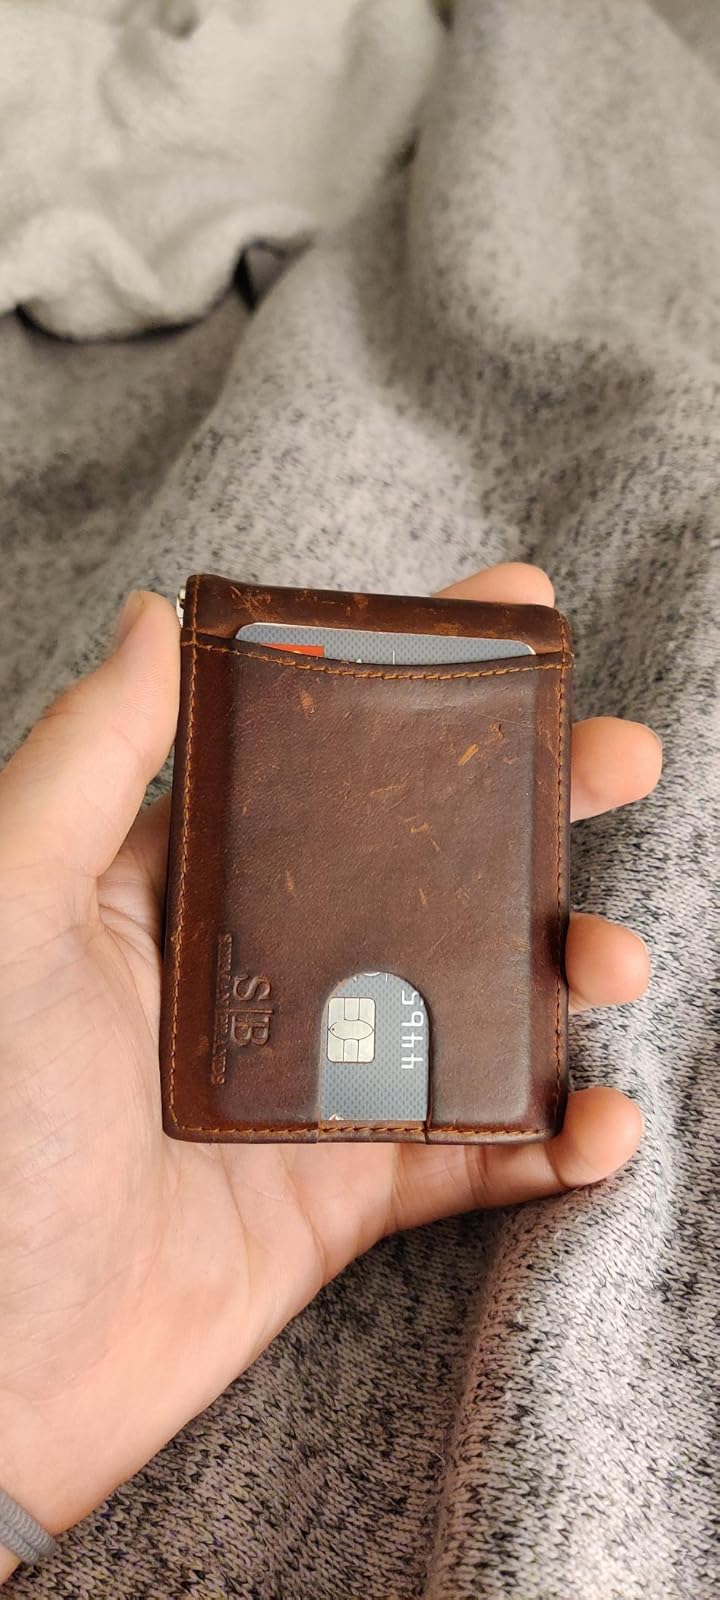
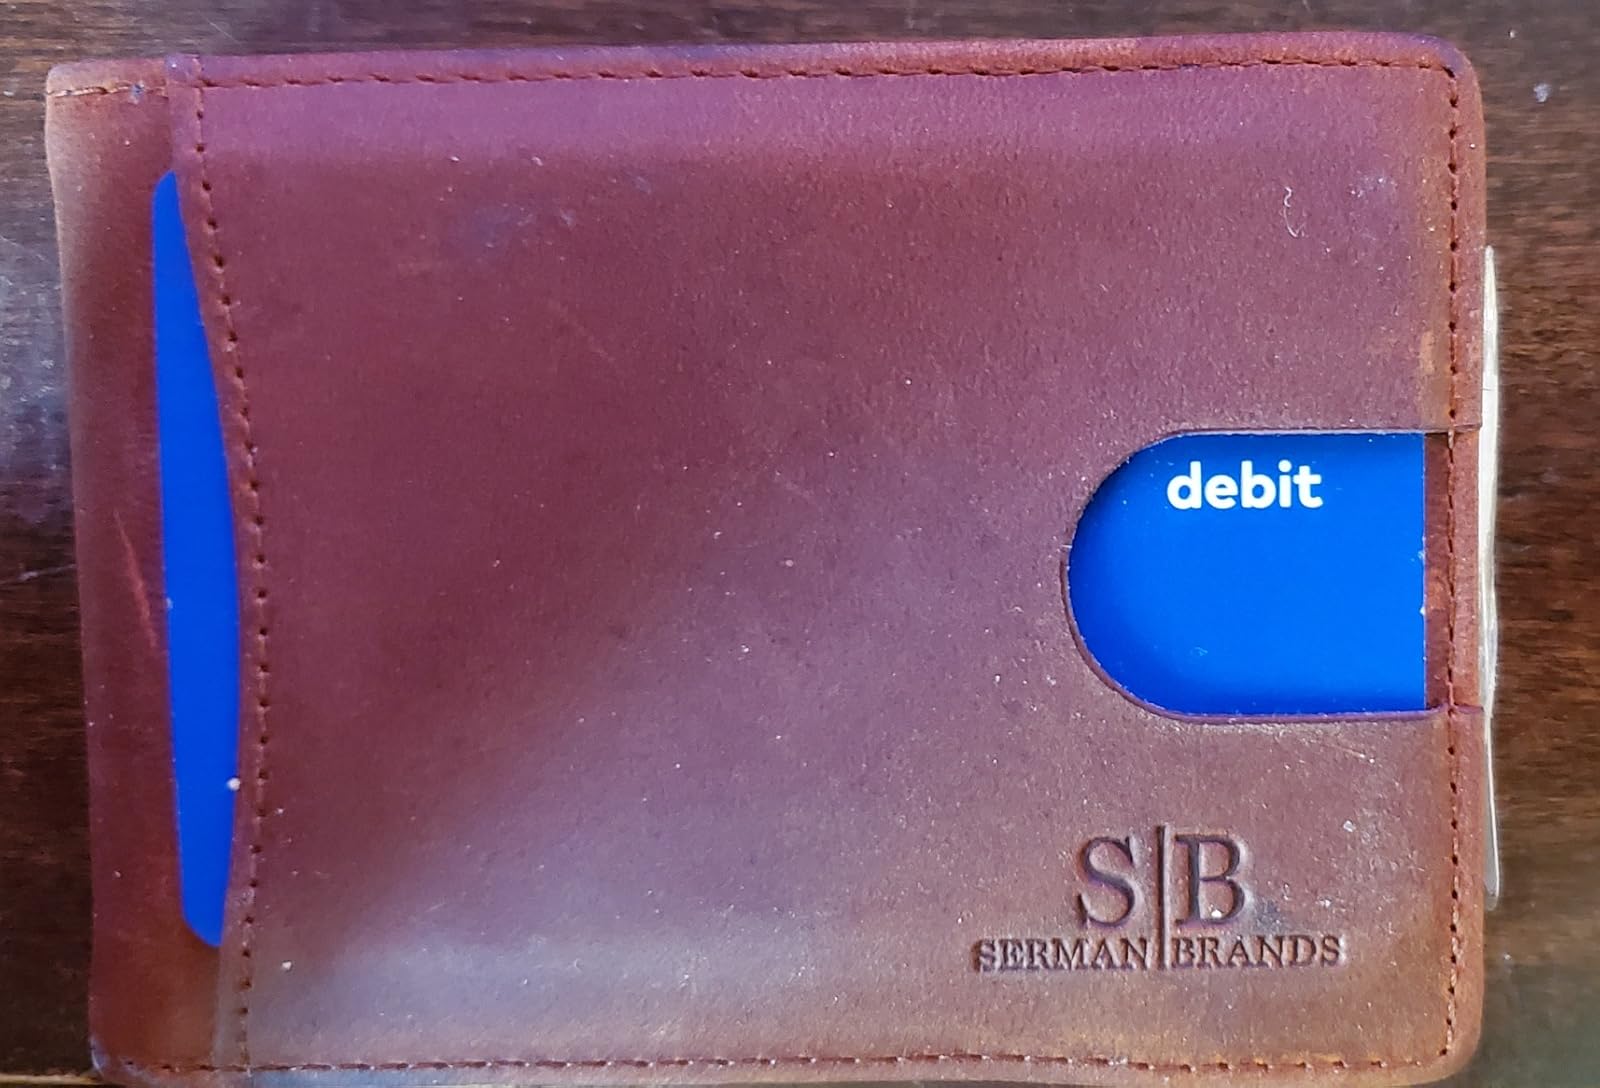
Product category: accessories_wallet
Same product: yes